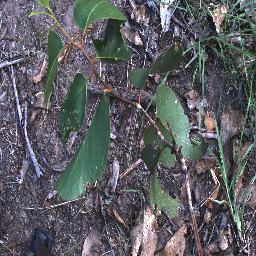
Label: negative